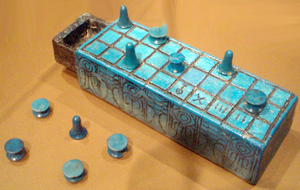
Selon les Anciens Égyptiens, la composition de l'être humain dépasse la simple dualité entre le corps et l'âme. Chaque individu compte en lui une dizaine de composantes matérielles et immatérielles qui l'intègrent dans la sphère terrestre du sensible et dans la sphère impalpable des dieux et ancêtres. Après la mort, grâce à ses composantes éthérées, l'individu peut espérer une survie posthume dans la tombe et une existence immortelle auprès des puissances surnaturelles qui règlent les phénomènes cosmiques. La conservation du souffle de vie est cependant conditionnée par le respect, la vie durant, des principes de la Maât et par la maîtrise efficace de la magie-Heka. Cette dernière est à la fois une puissance intérieure et un savoir livresque qui permettent aux humains de s'assimiler aux dieux.
Un jeu de hasard est un jeu dont le déroulement est partiellement ou totalement soumis à la chance. Celle-ci peut provenir d'un tirage ou d'une distribution de cartes, d'un jet de dé, etc. Lorsque le jeu est totalement soumis au hasard, on parle de jeu de hasard pur. Lorsque le joueur doit déterminer son action en fonction d'événements aléatoires passés ou futurs et de probabilités, on parle plus volontiers de jeu de hasard raisonné.